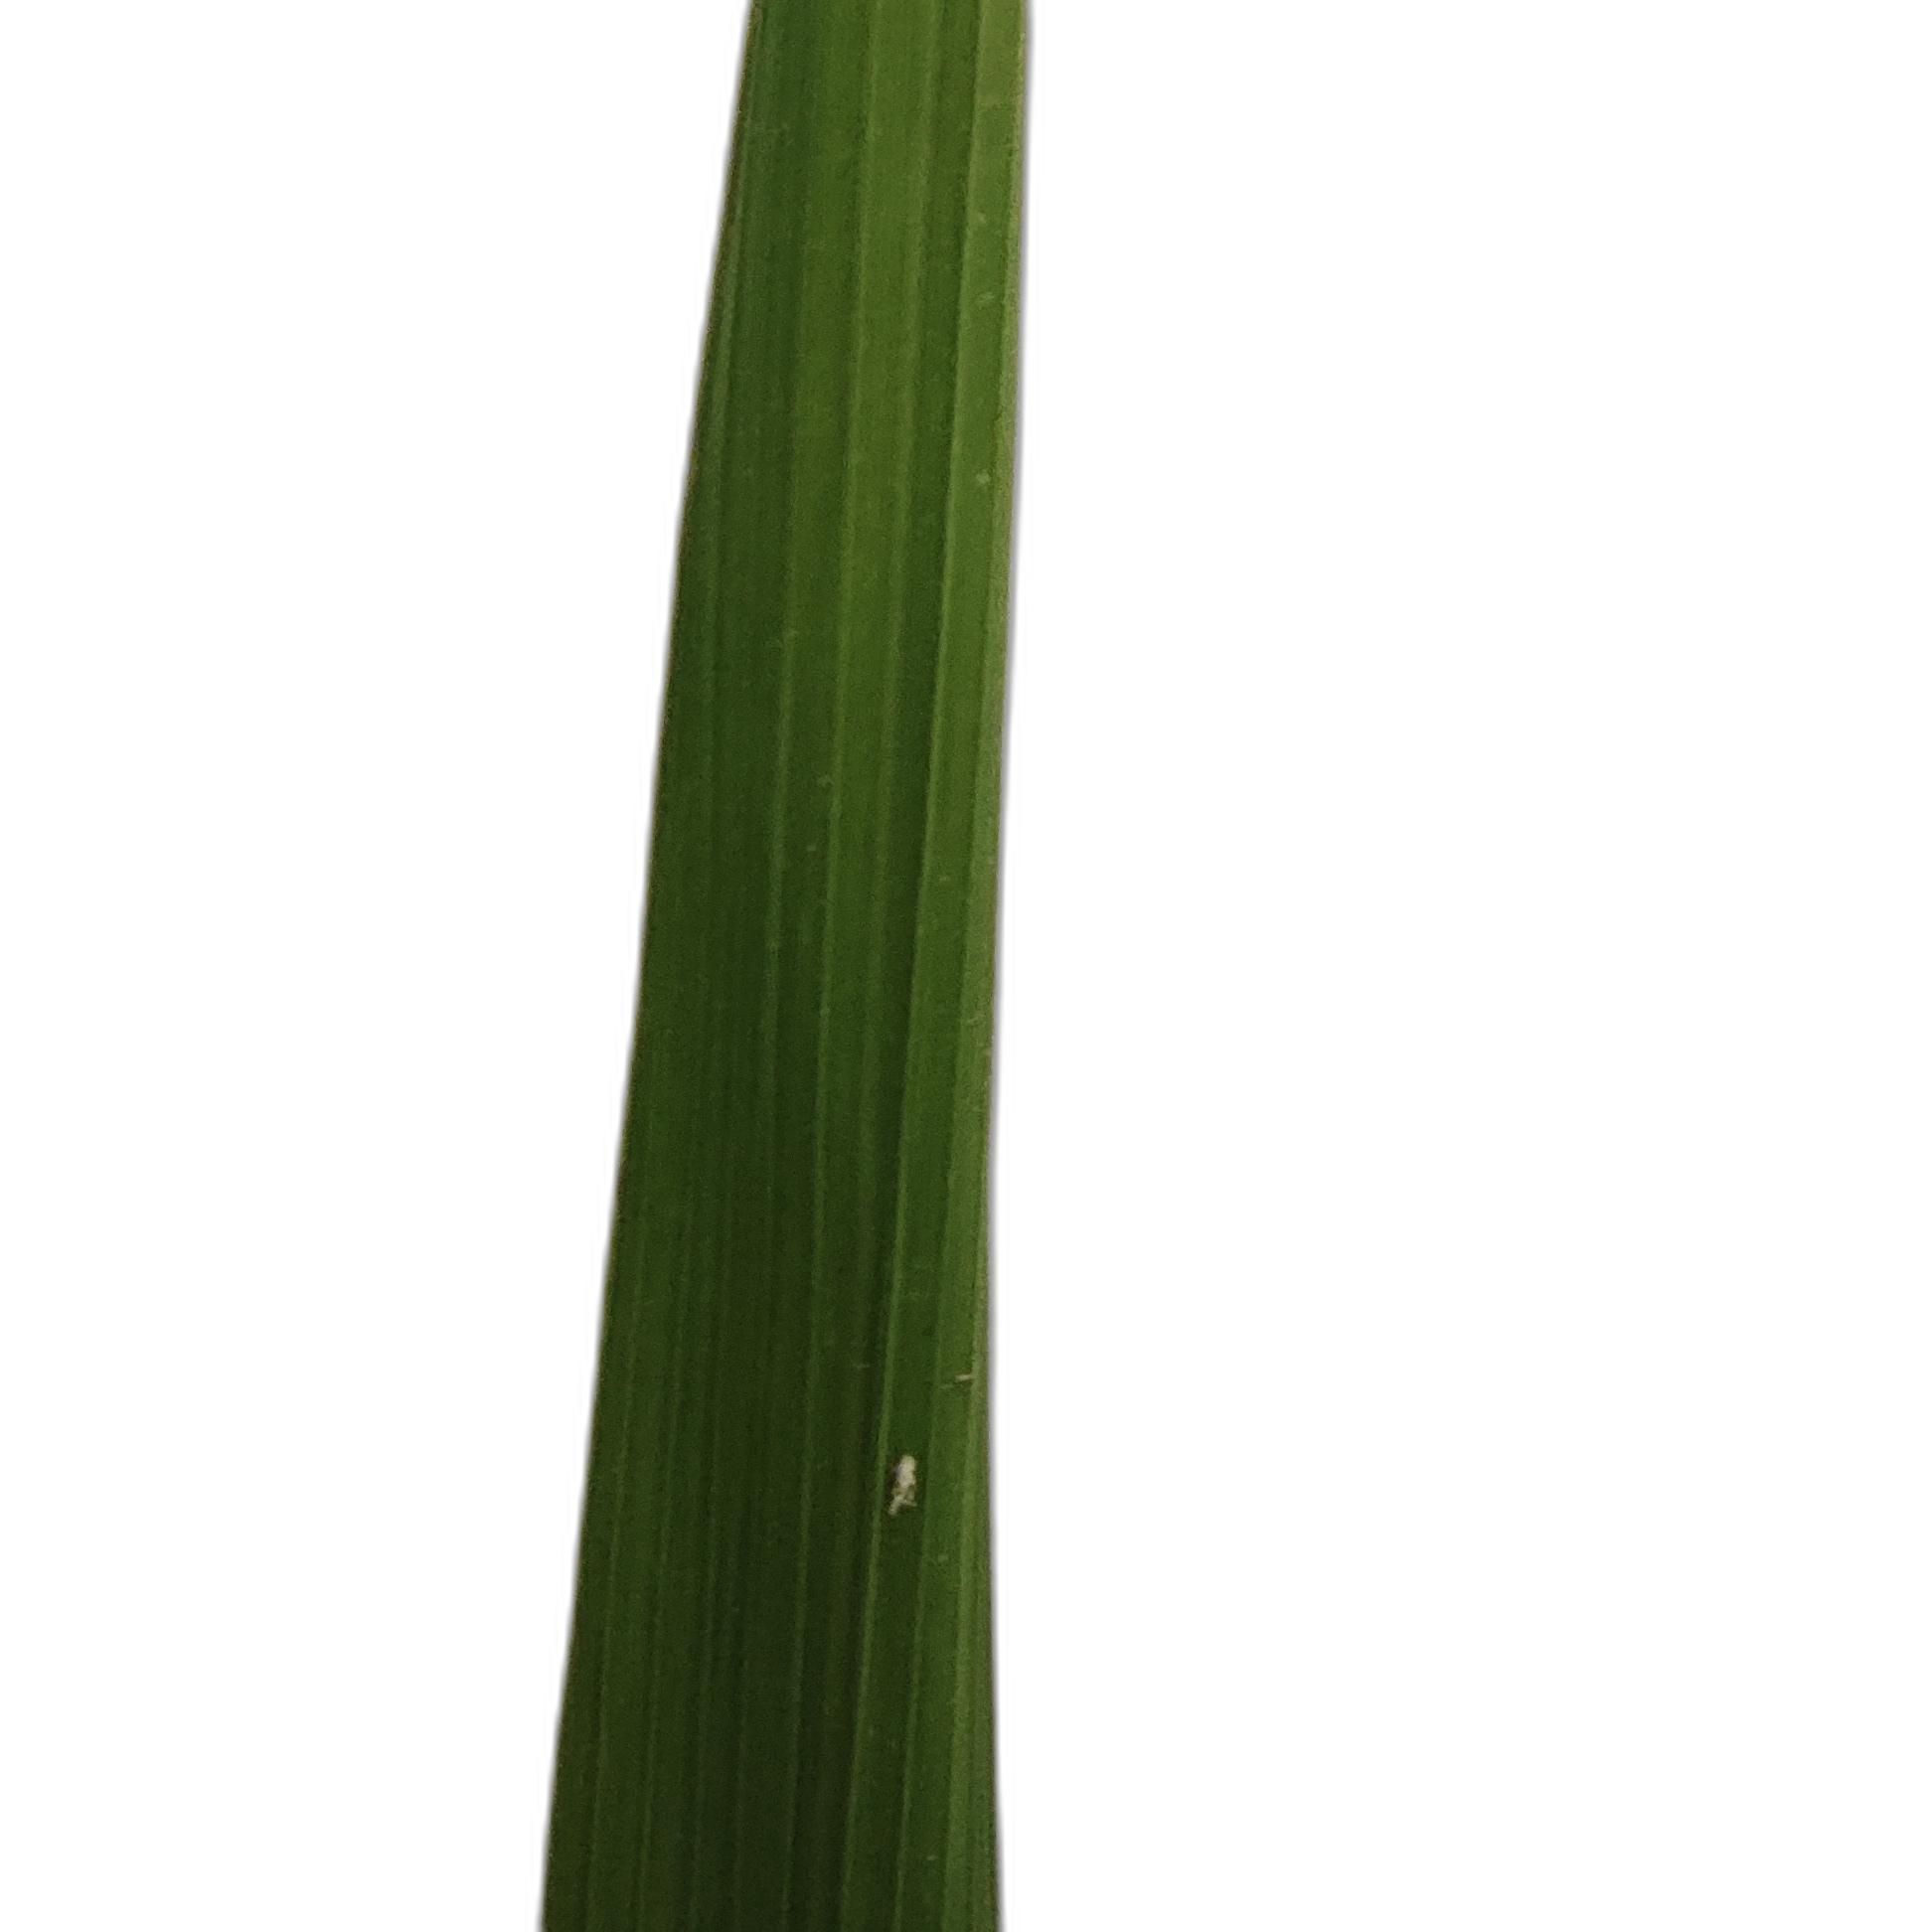
Label: Healthy